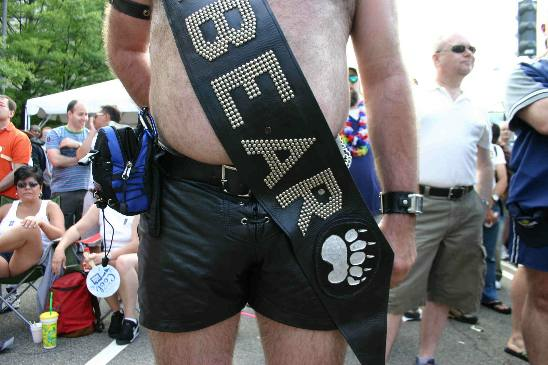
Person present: Yes